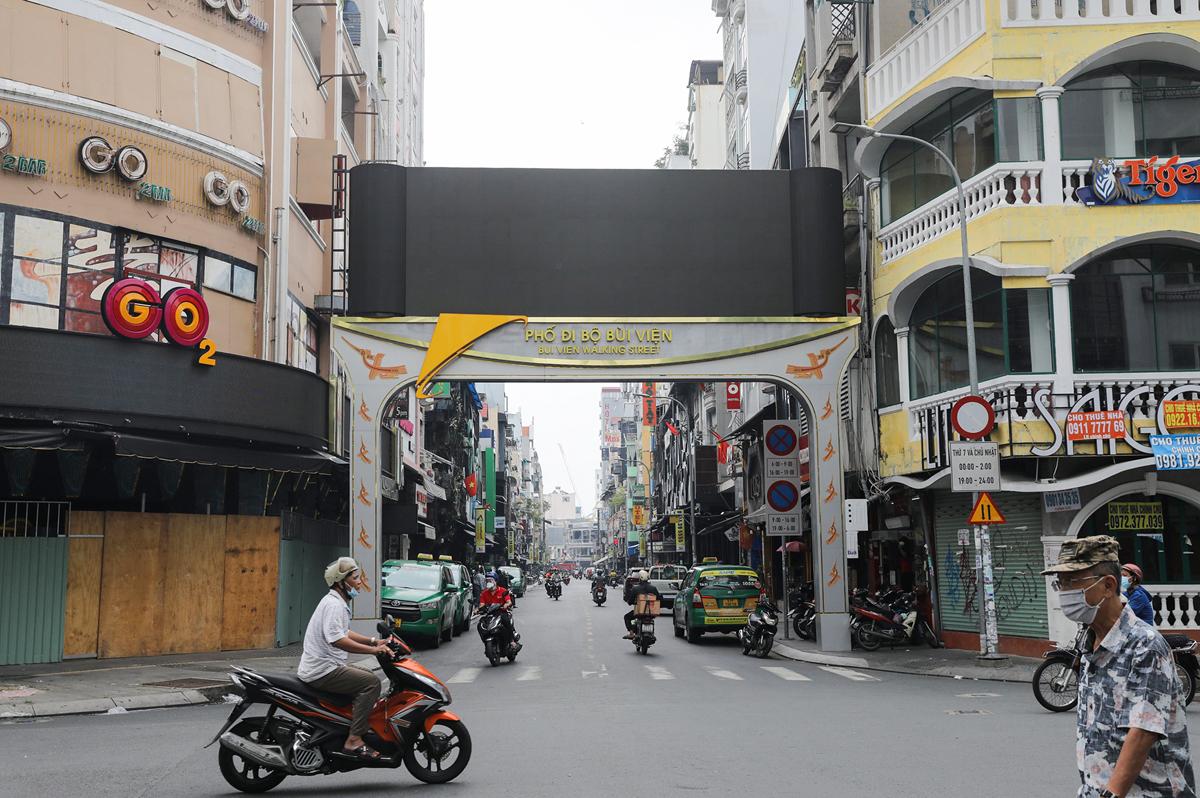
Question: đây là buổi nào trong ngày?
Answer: đây là buổi sáng